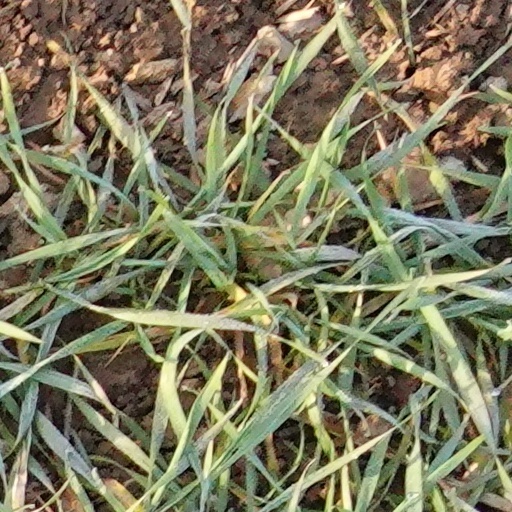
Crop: wheat